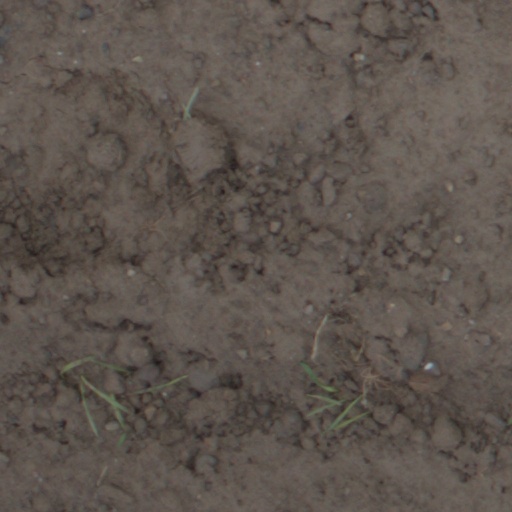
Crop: wheat